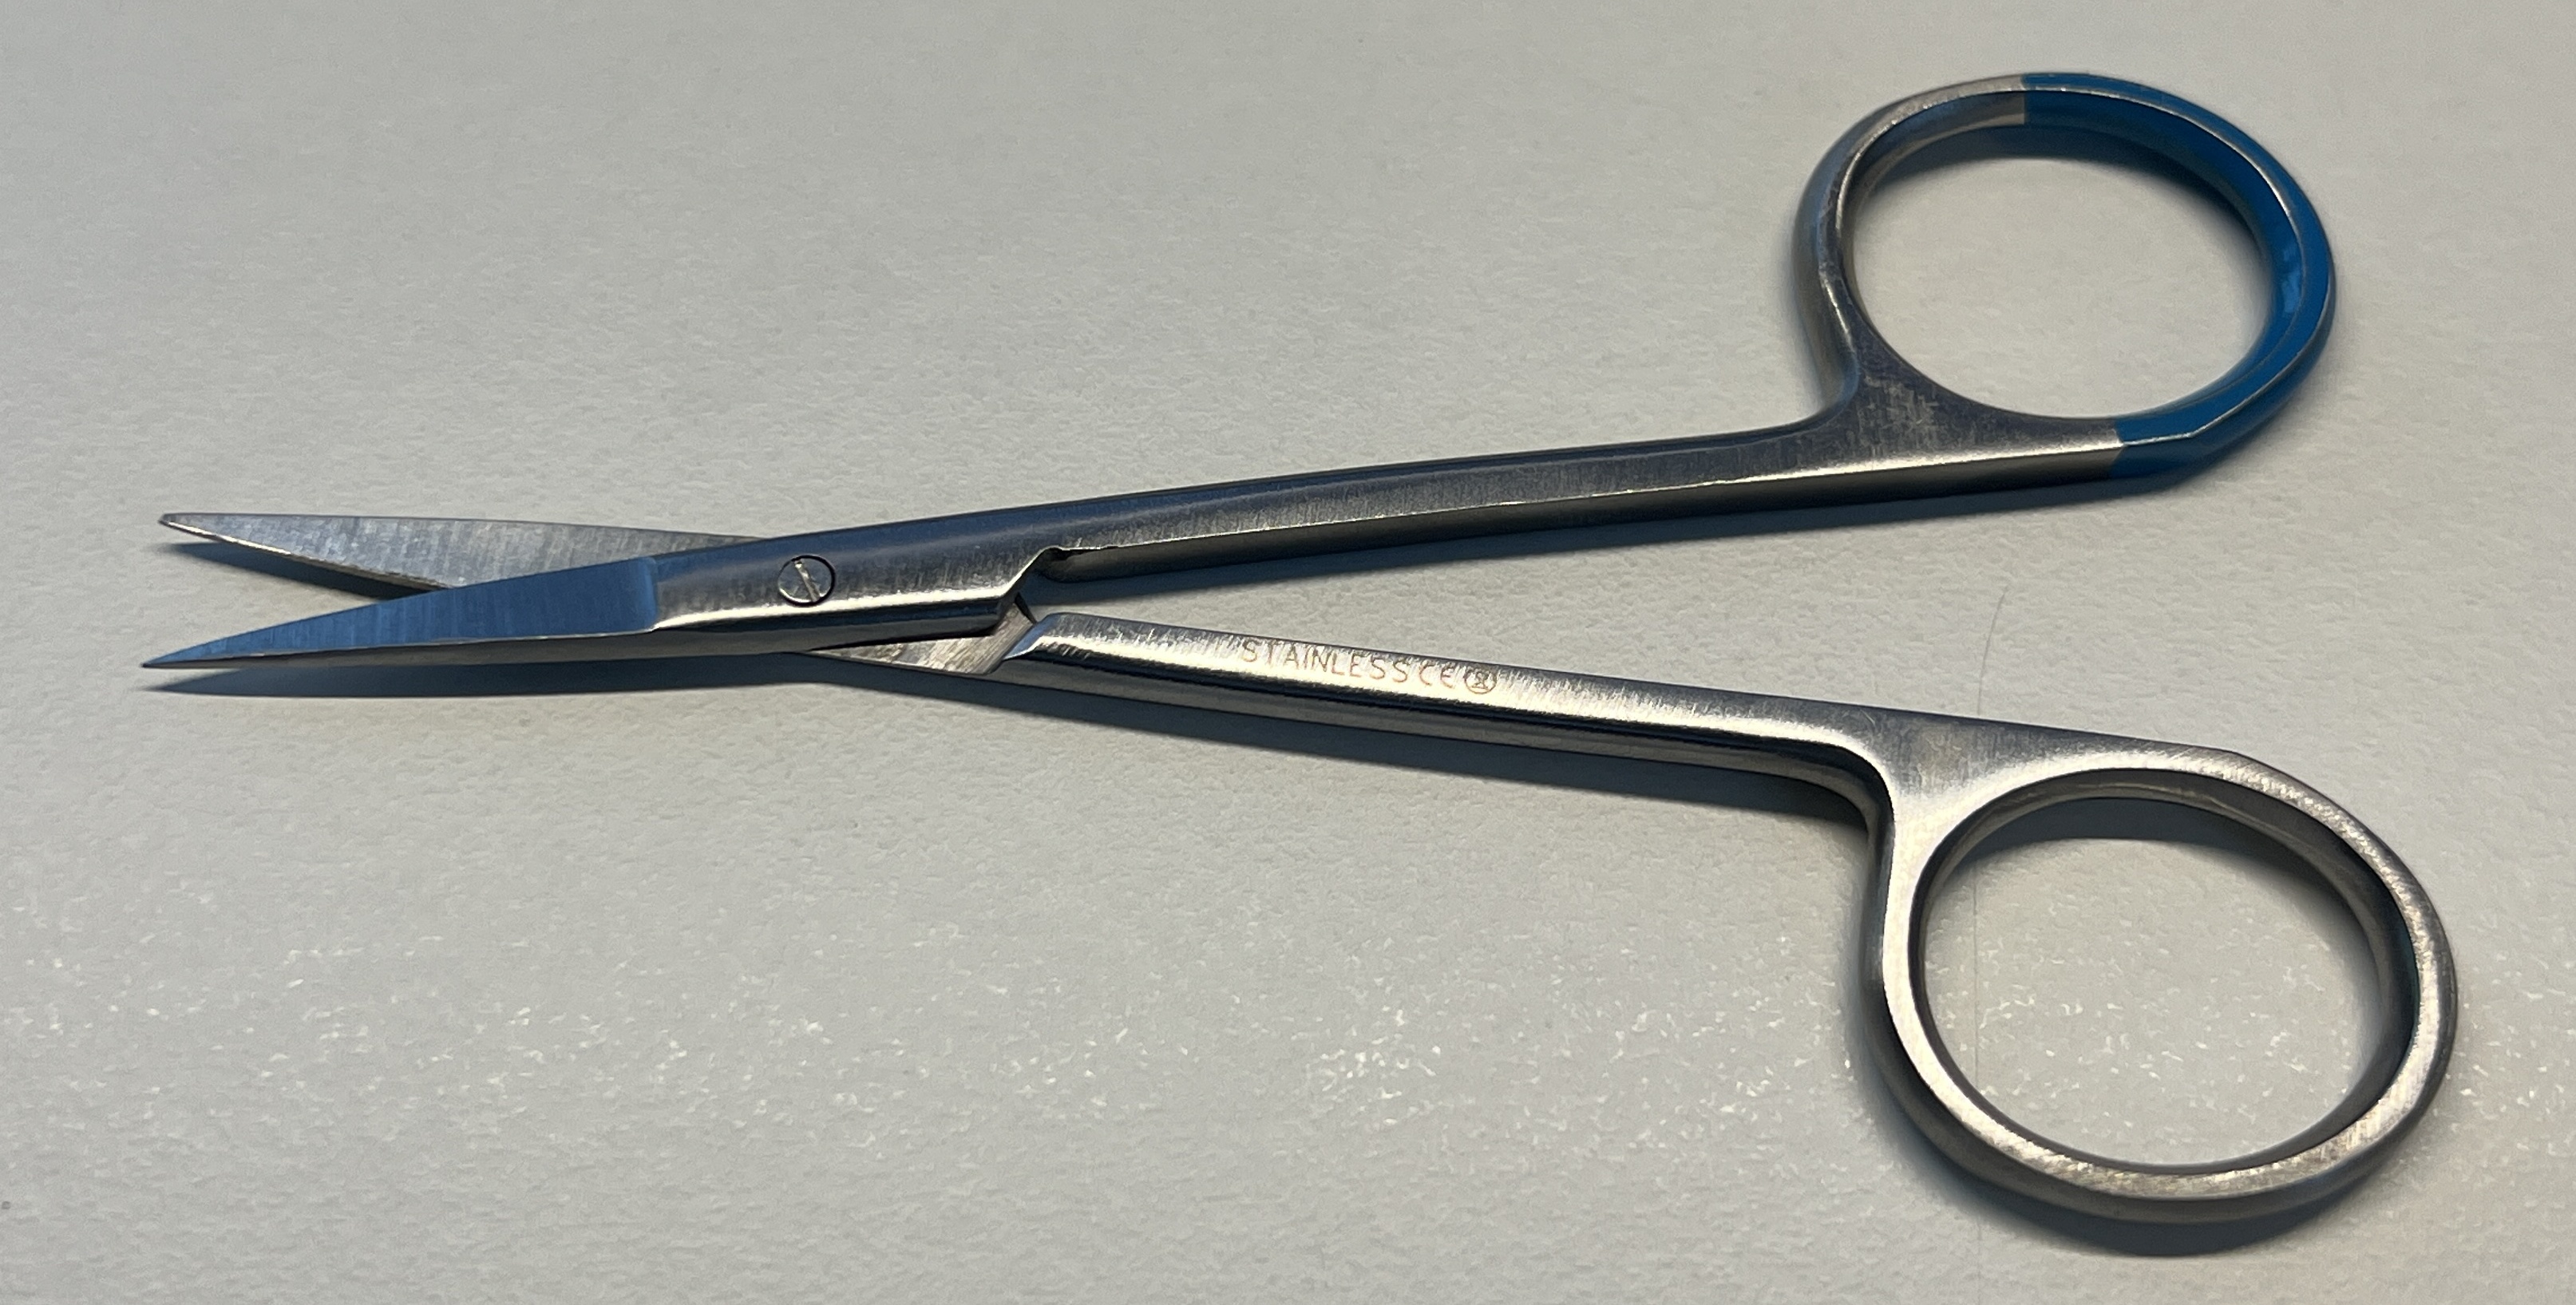
Hinged instrument state: open